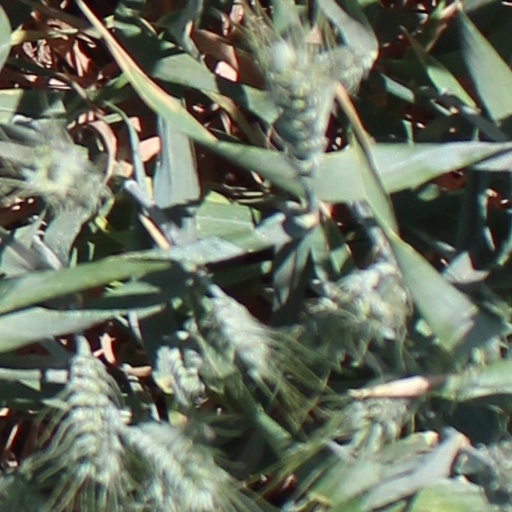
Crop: wheat